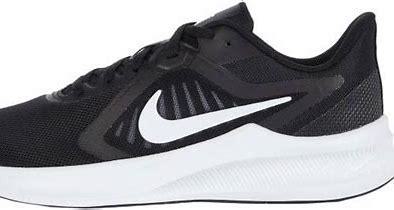
Brand: Nike
Model: Downshifter 10